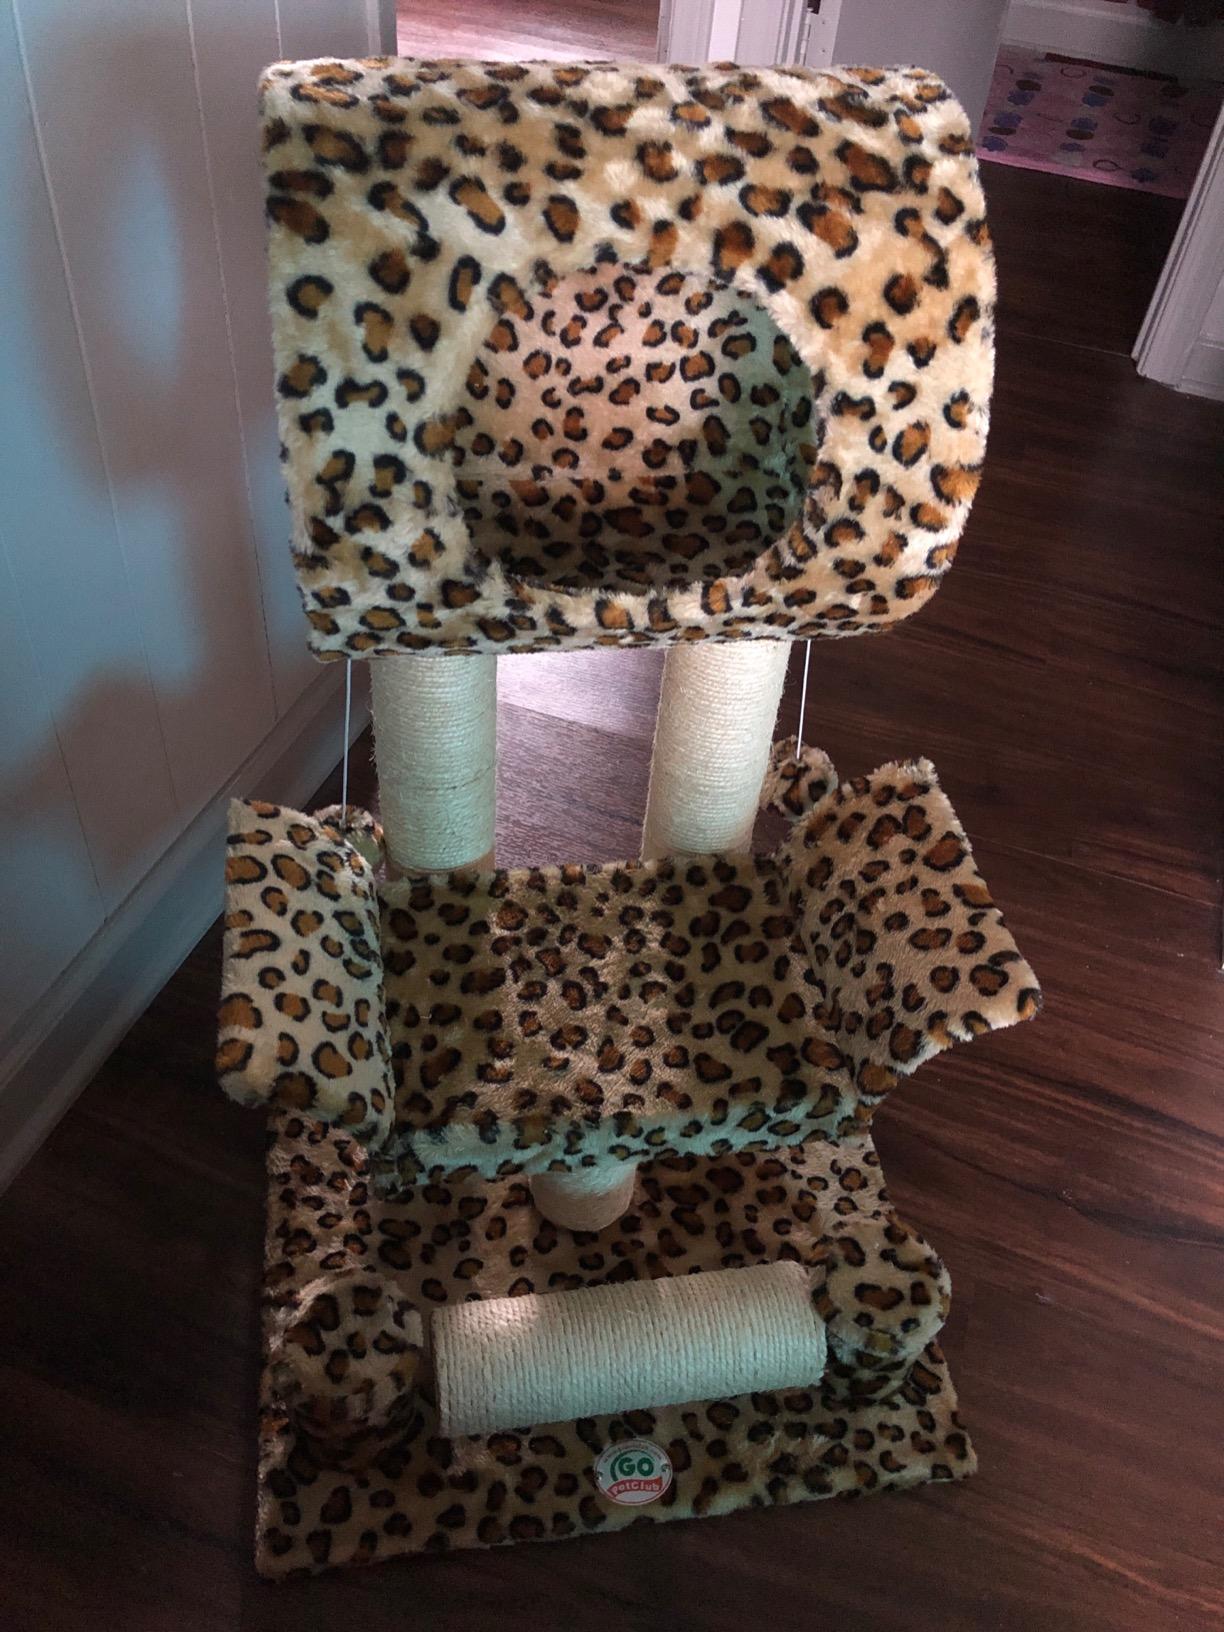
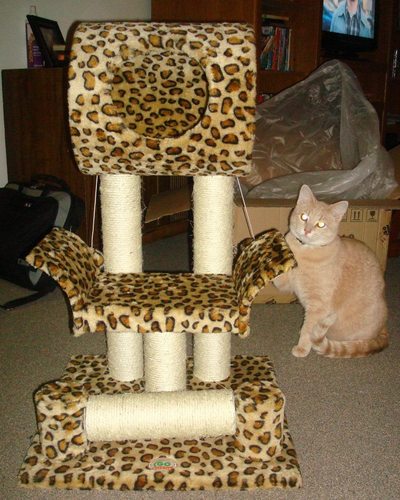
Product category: items_cat tree
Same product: yes